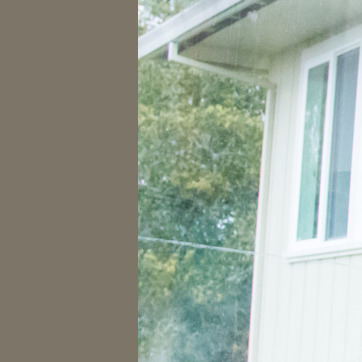
Material: glass